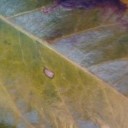
Label: Cerscospora